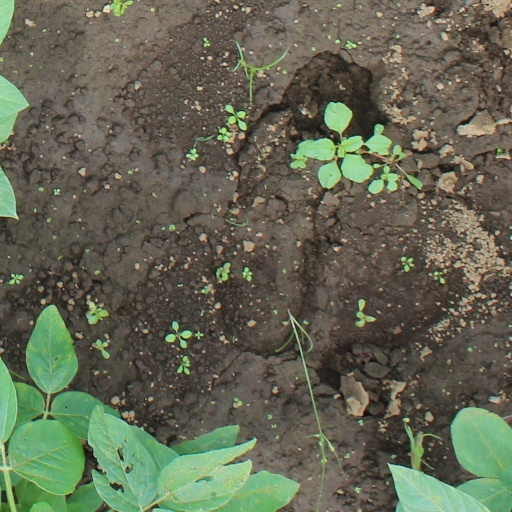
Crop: soybean